Amelup, Western Australia

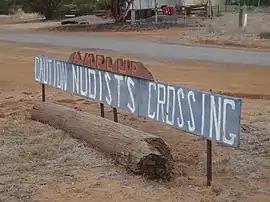
Nudist crossing sign

Amelup is a locality in the Shire of Gnowangerup, Great Southern region of Western Australia located on Chester Pass Road, north-northeast of Albany. At the 2021 census Amelup recorded a population of 71.